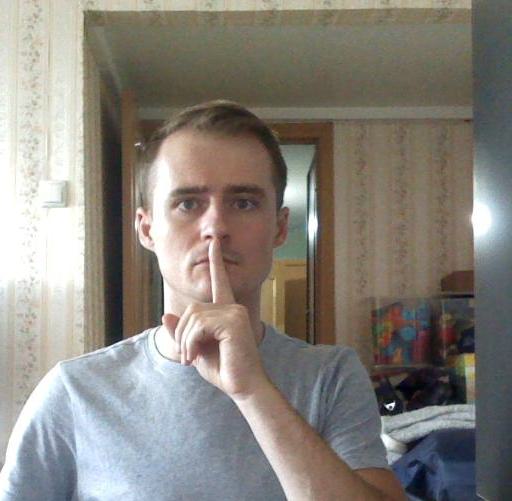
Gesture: mute